China Airlines Flight 676

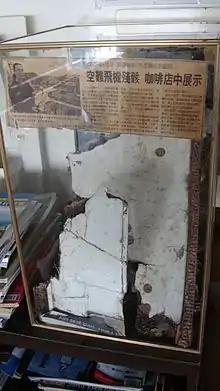
Some remains of the wreckage of flight 676, stored in a box.

China Airlines Flight 676 was a scheduled international passenger flight. On 16 February 1998, the Airbus A300 jet airliner operating the flight crashed into a road and residential area in Tayuan, Taoyuan County (now Taoyuan City), near Chiang Kai-shek International Airport, Taiwan.